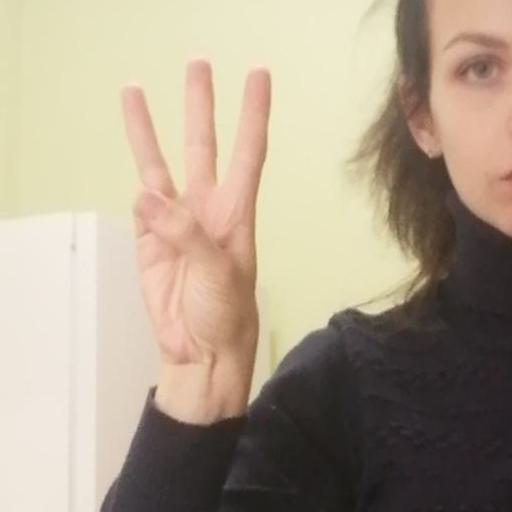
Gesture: three